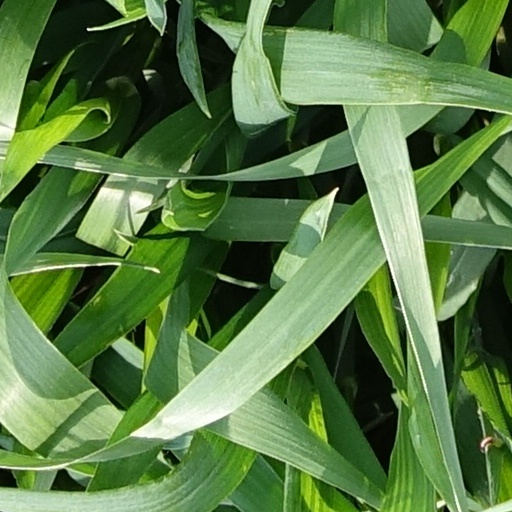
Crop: wheat